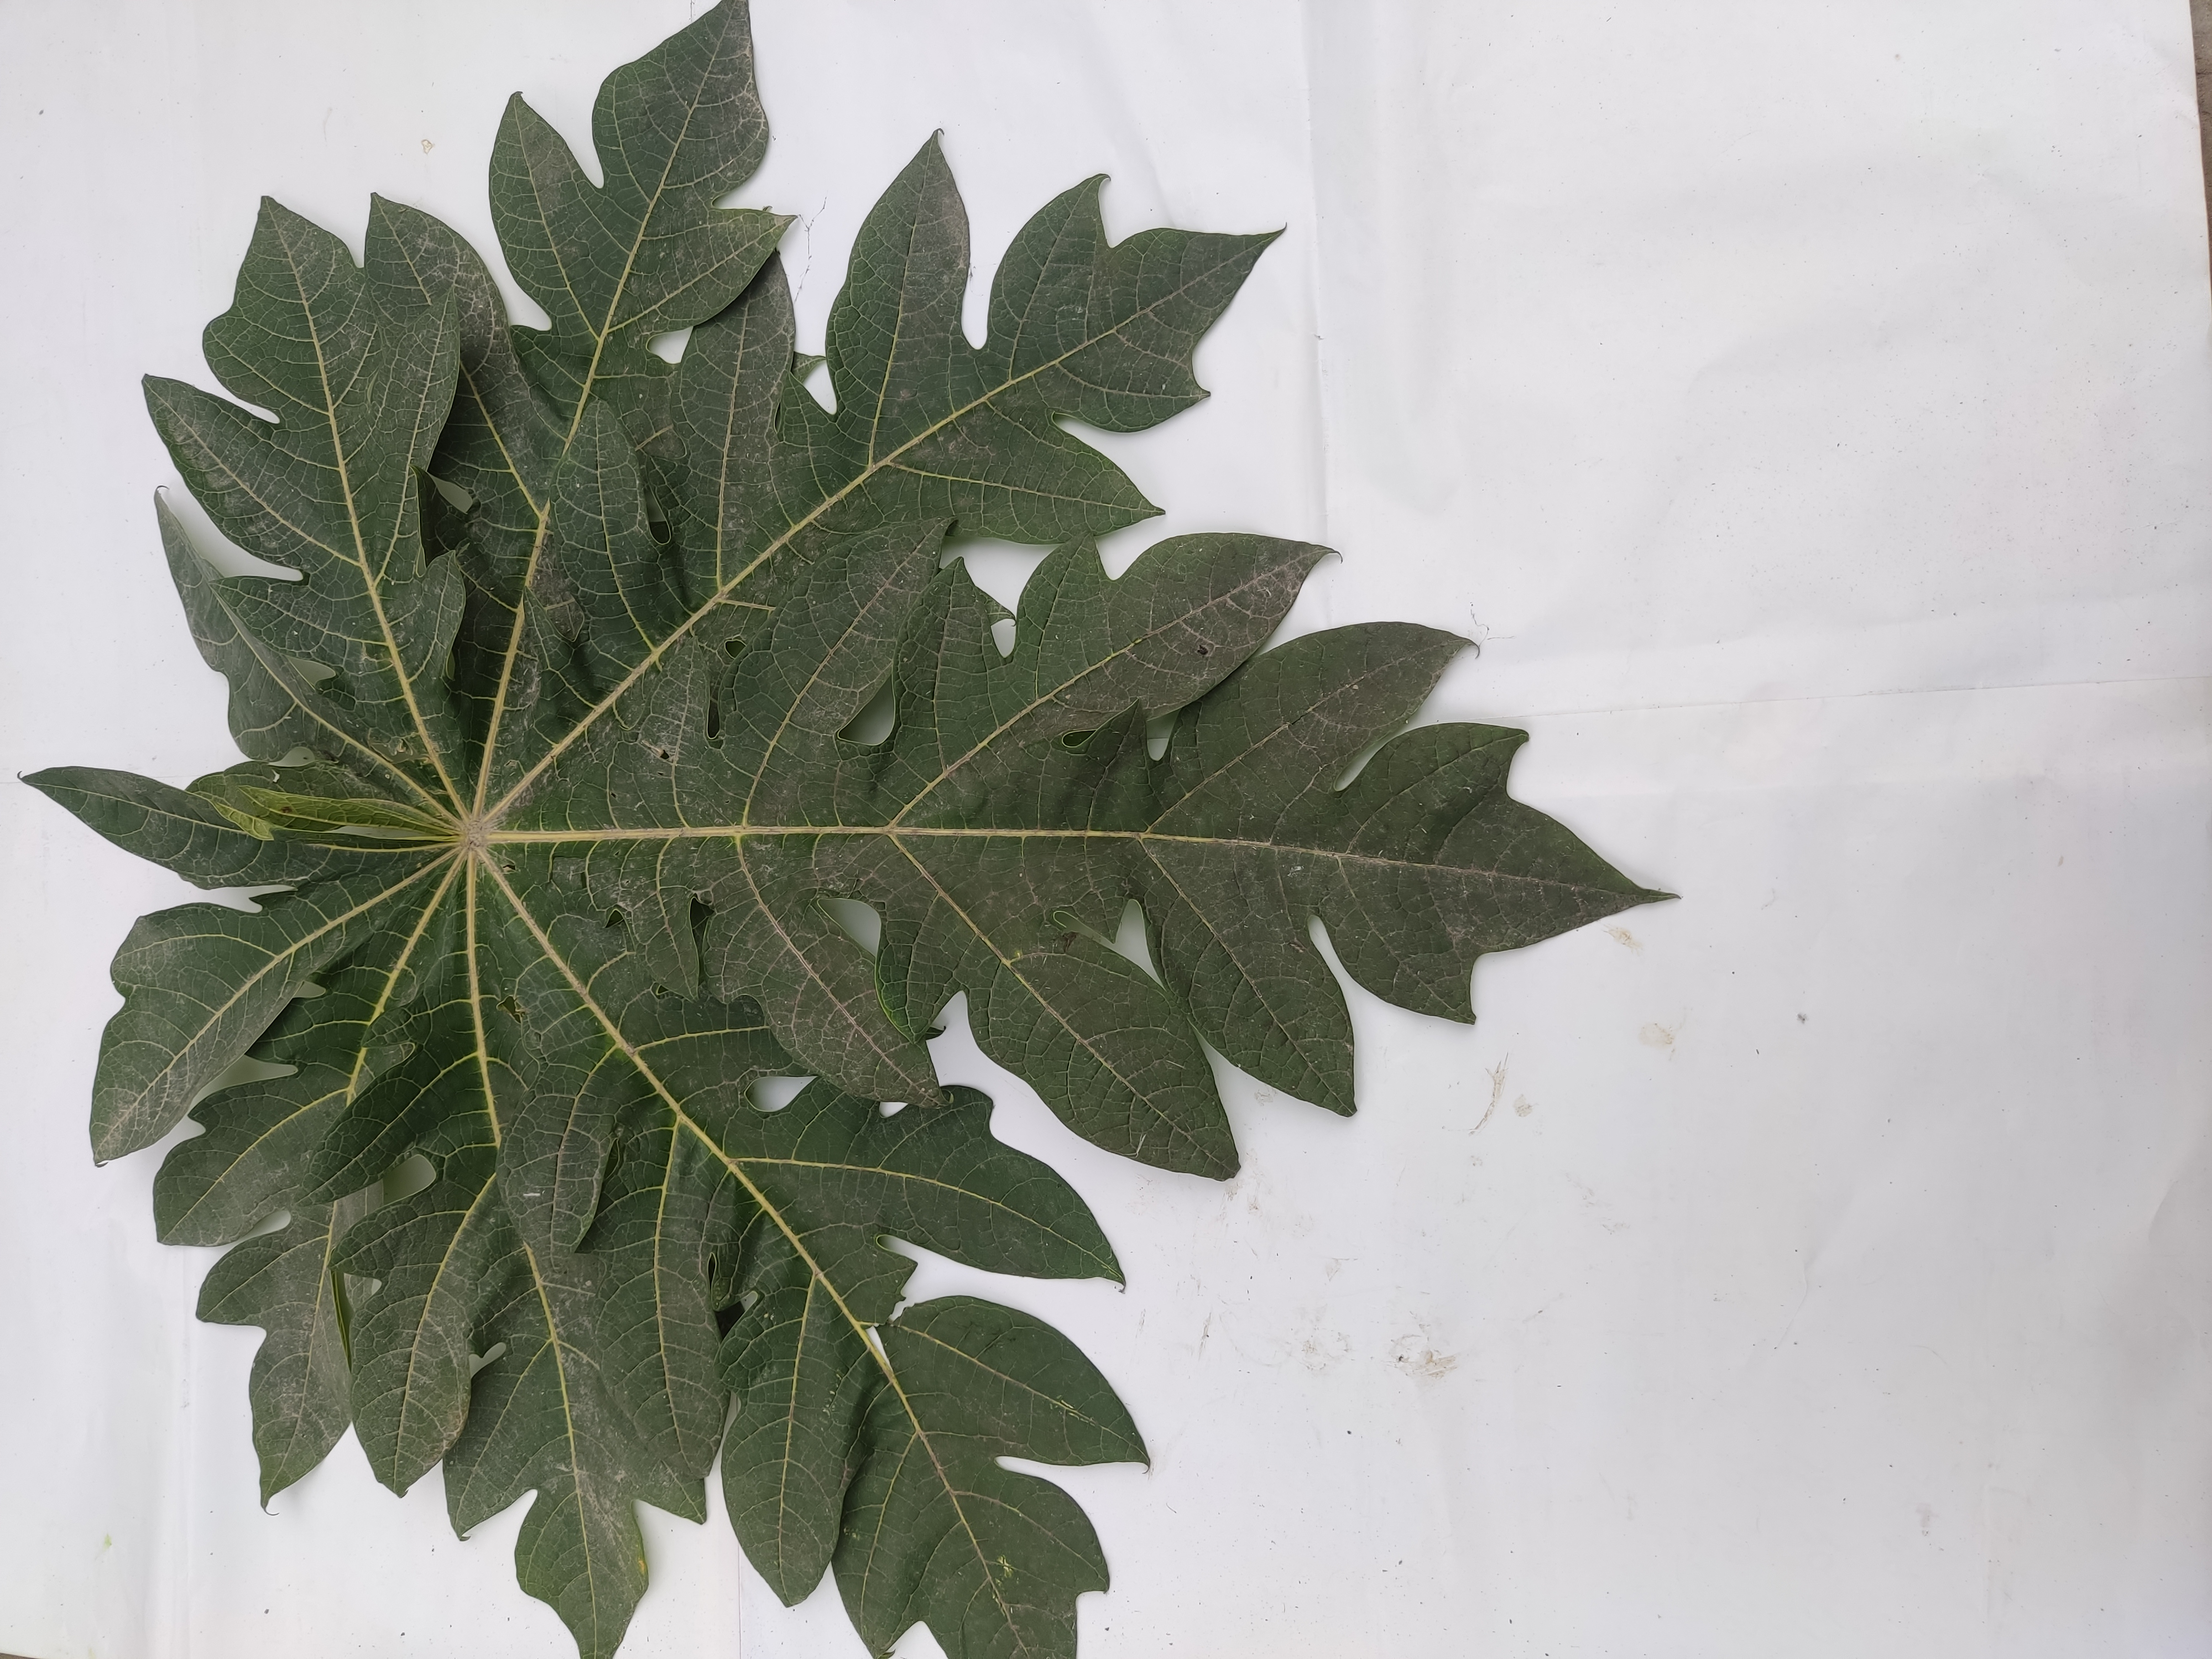
Label: Healthy Leaf